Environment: real
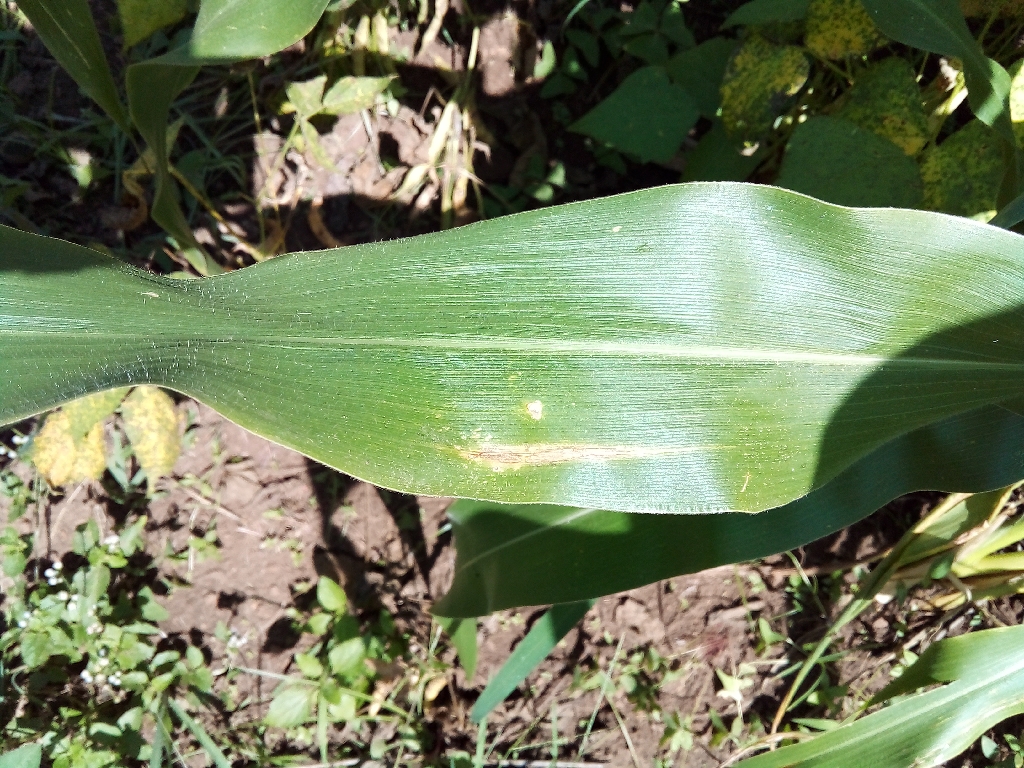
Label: northern_corn_leaf_blight